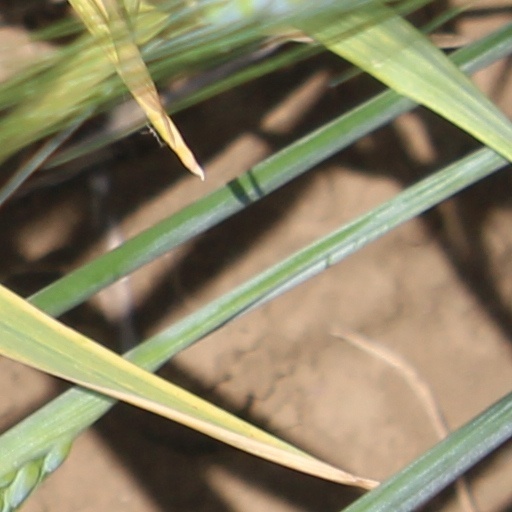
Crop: wheat